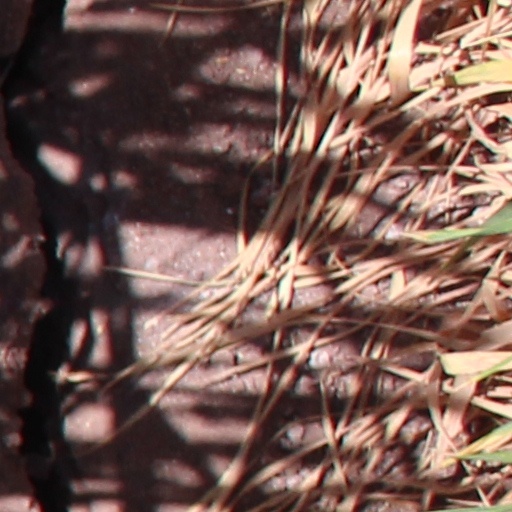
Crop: wheat